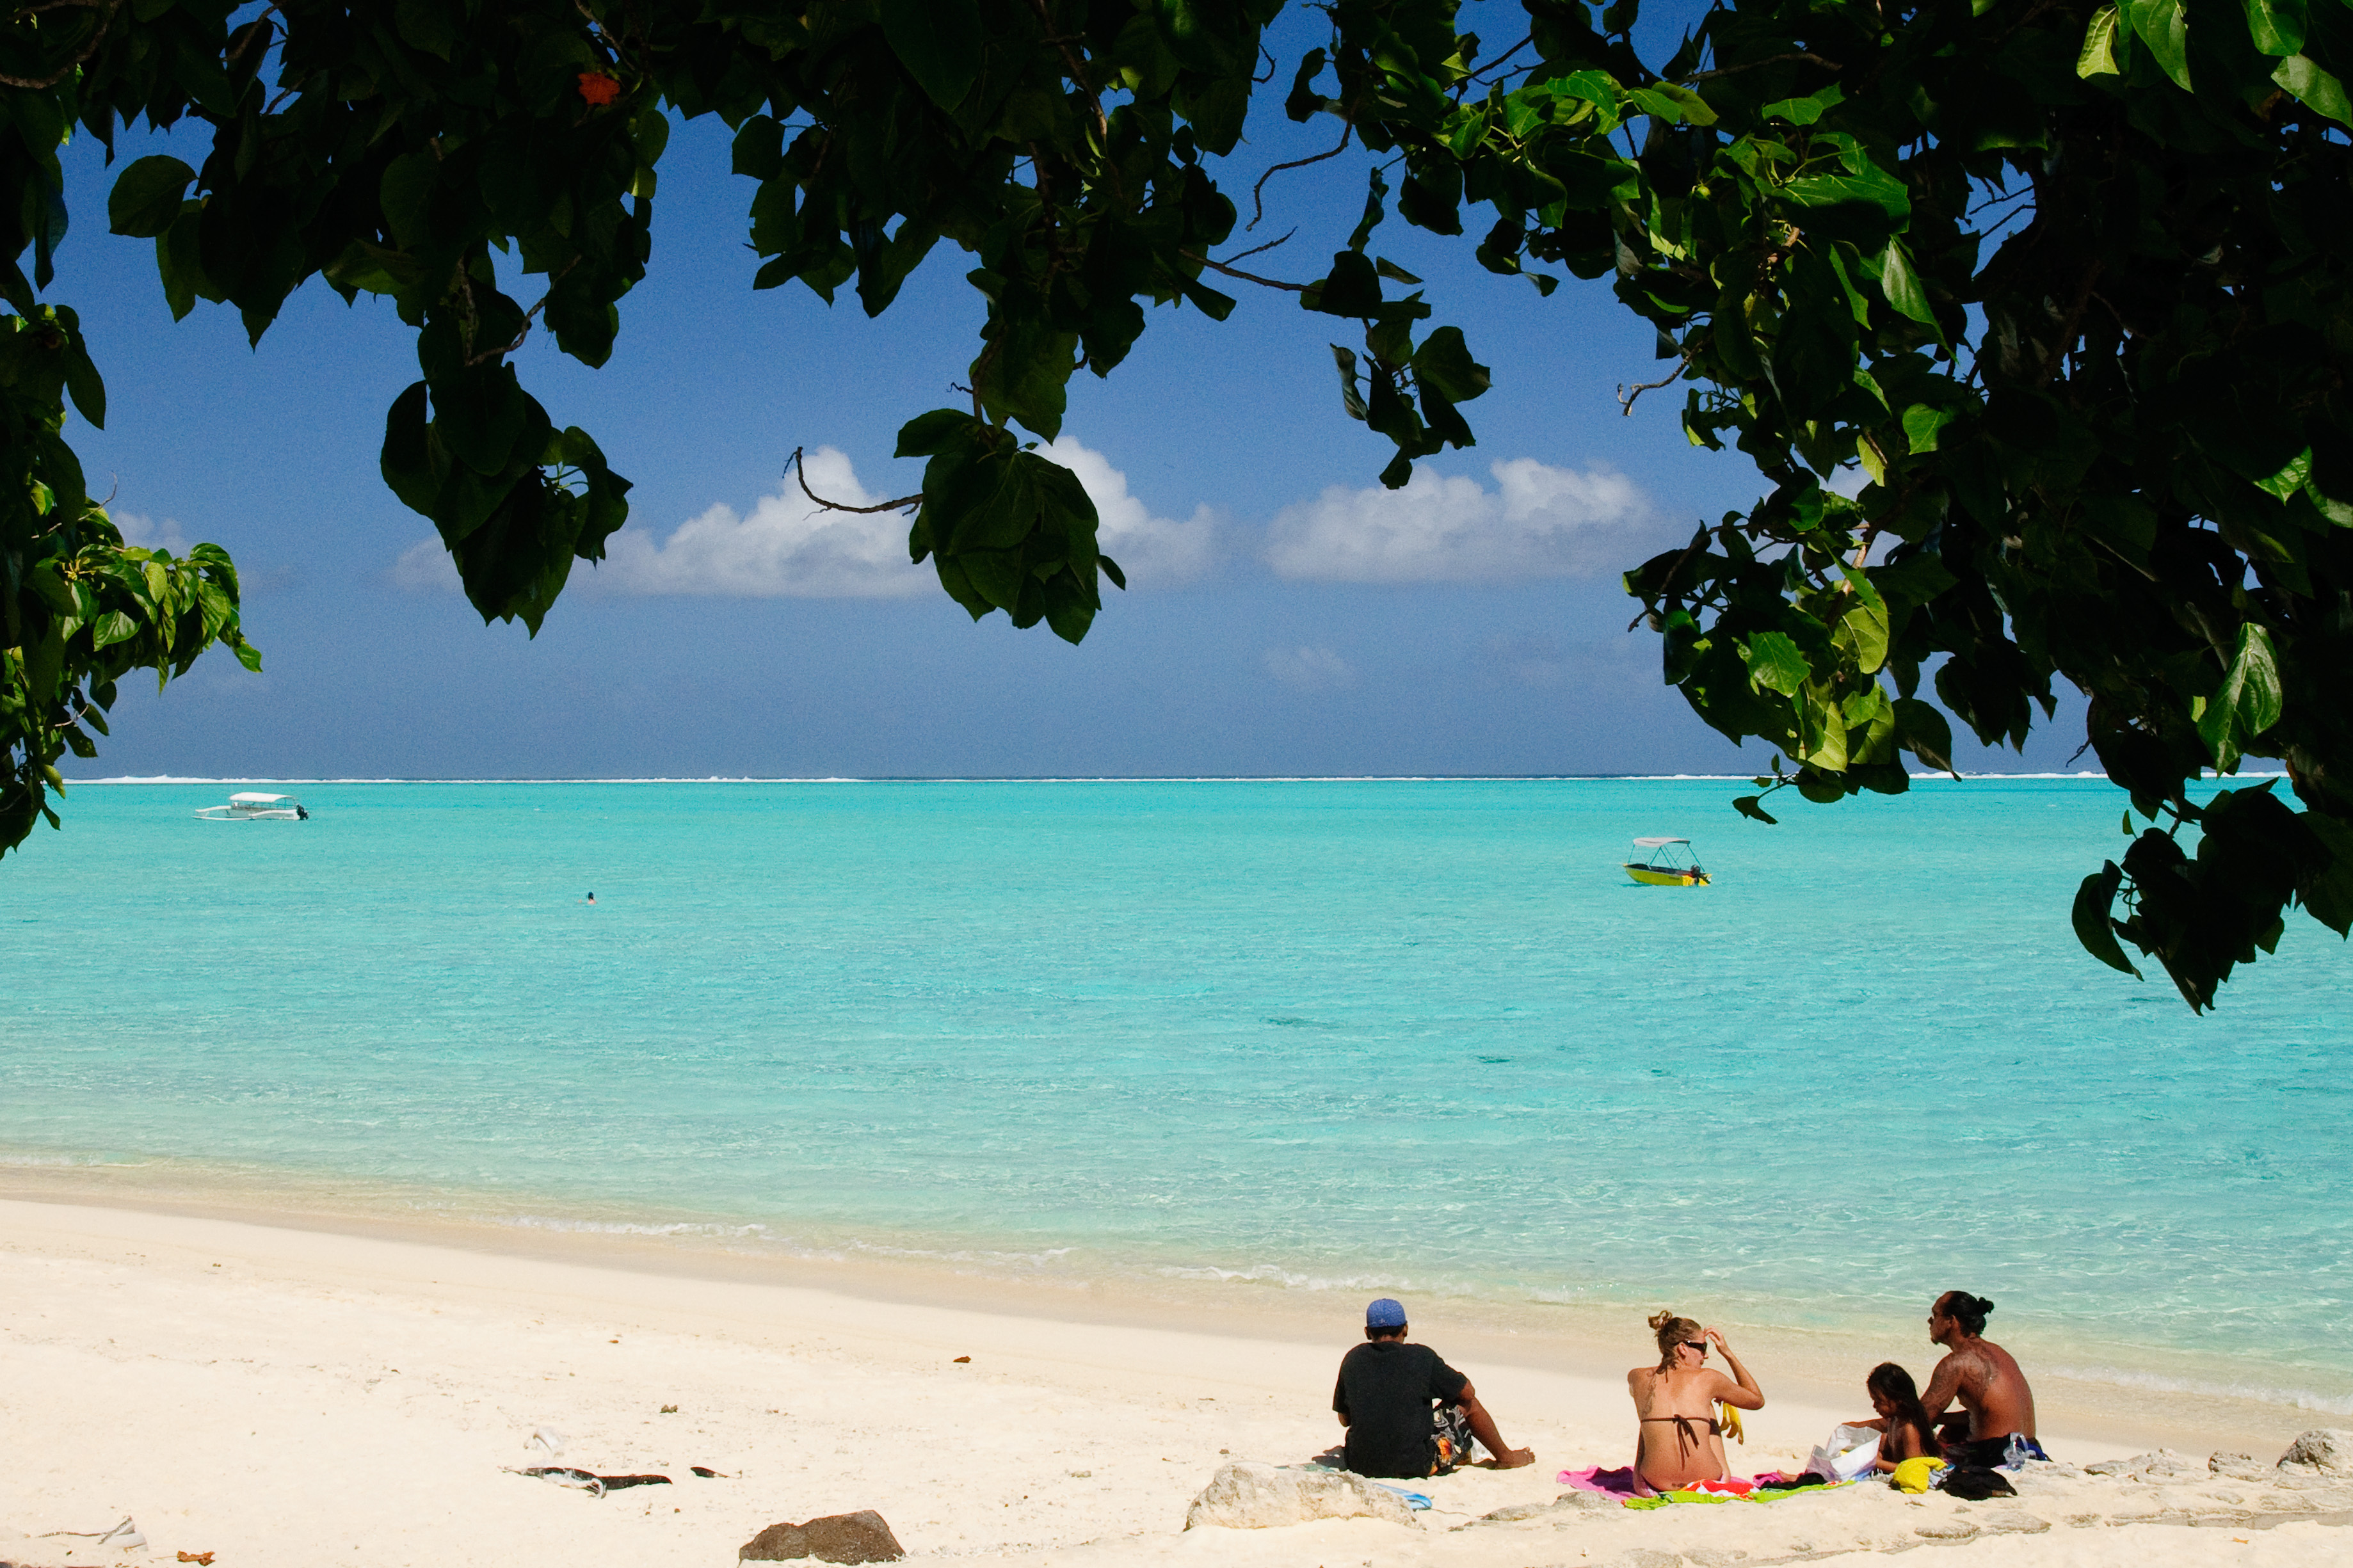
beach, sea, coast, ocean, vacation, bay, island, nikon, body of water, caribbean, tropics, d300, polinesia